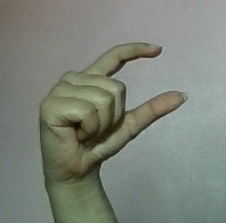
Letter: dal